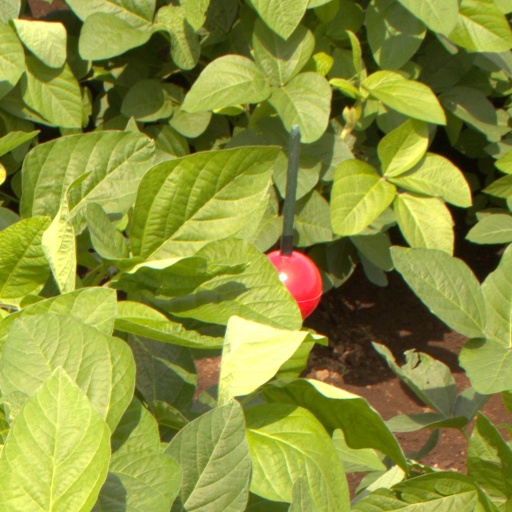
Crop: soybean